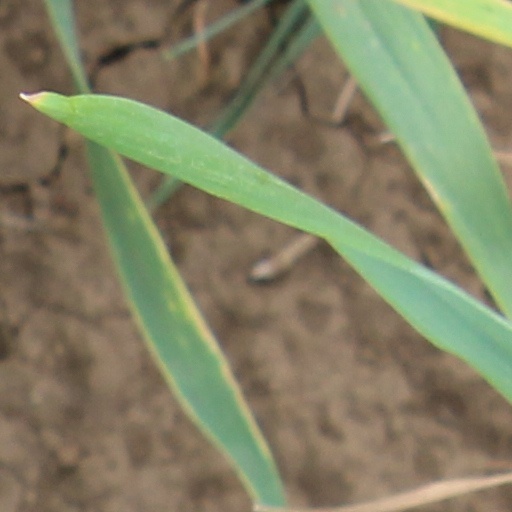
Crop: wheat